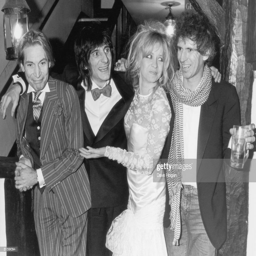
blues artist celebrates with friends after his wedding to person .